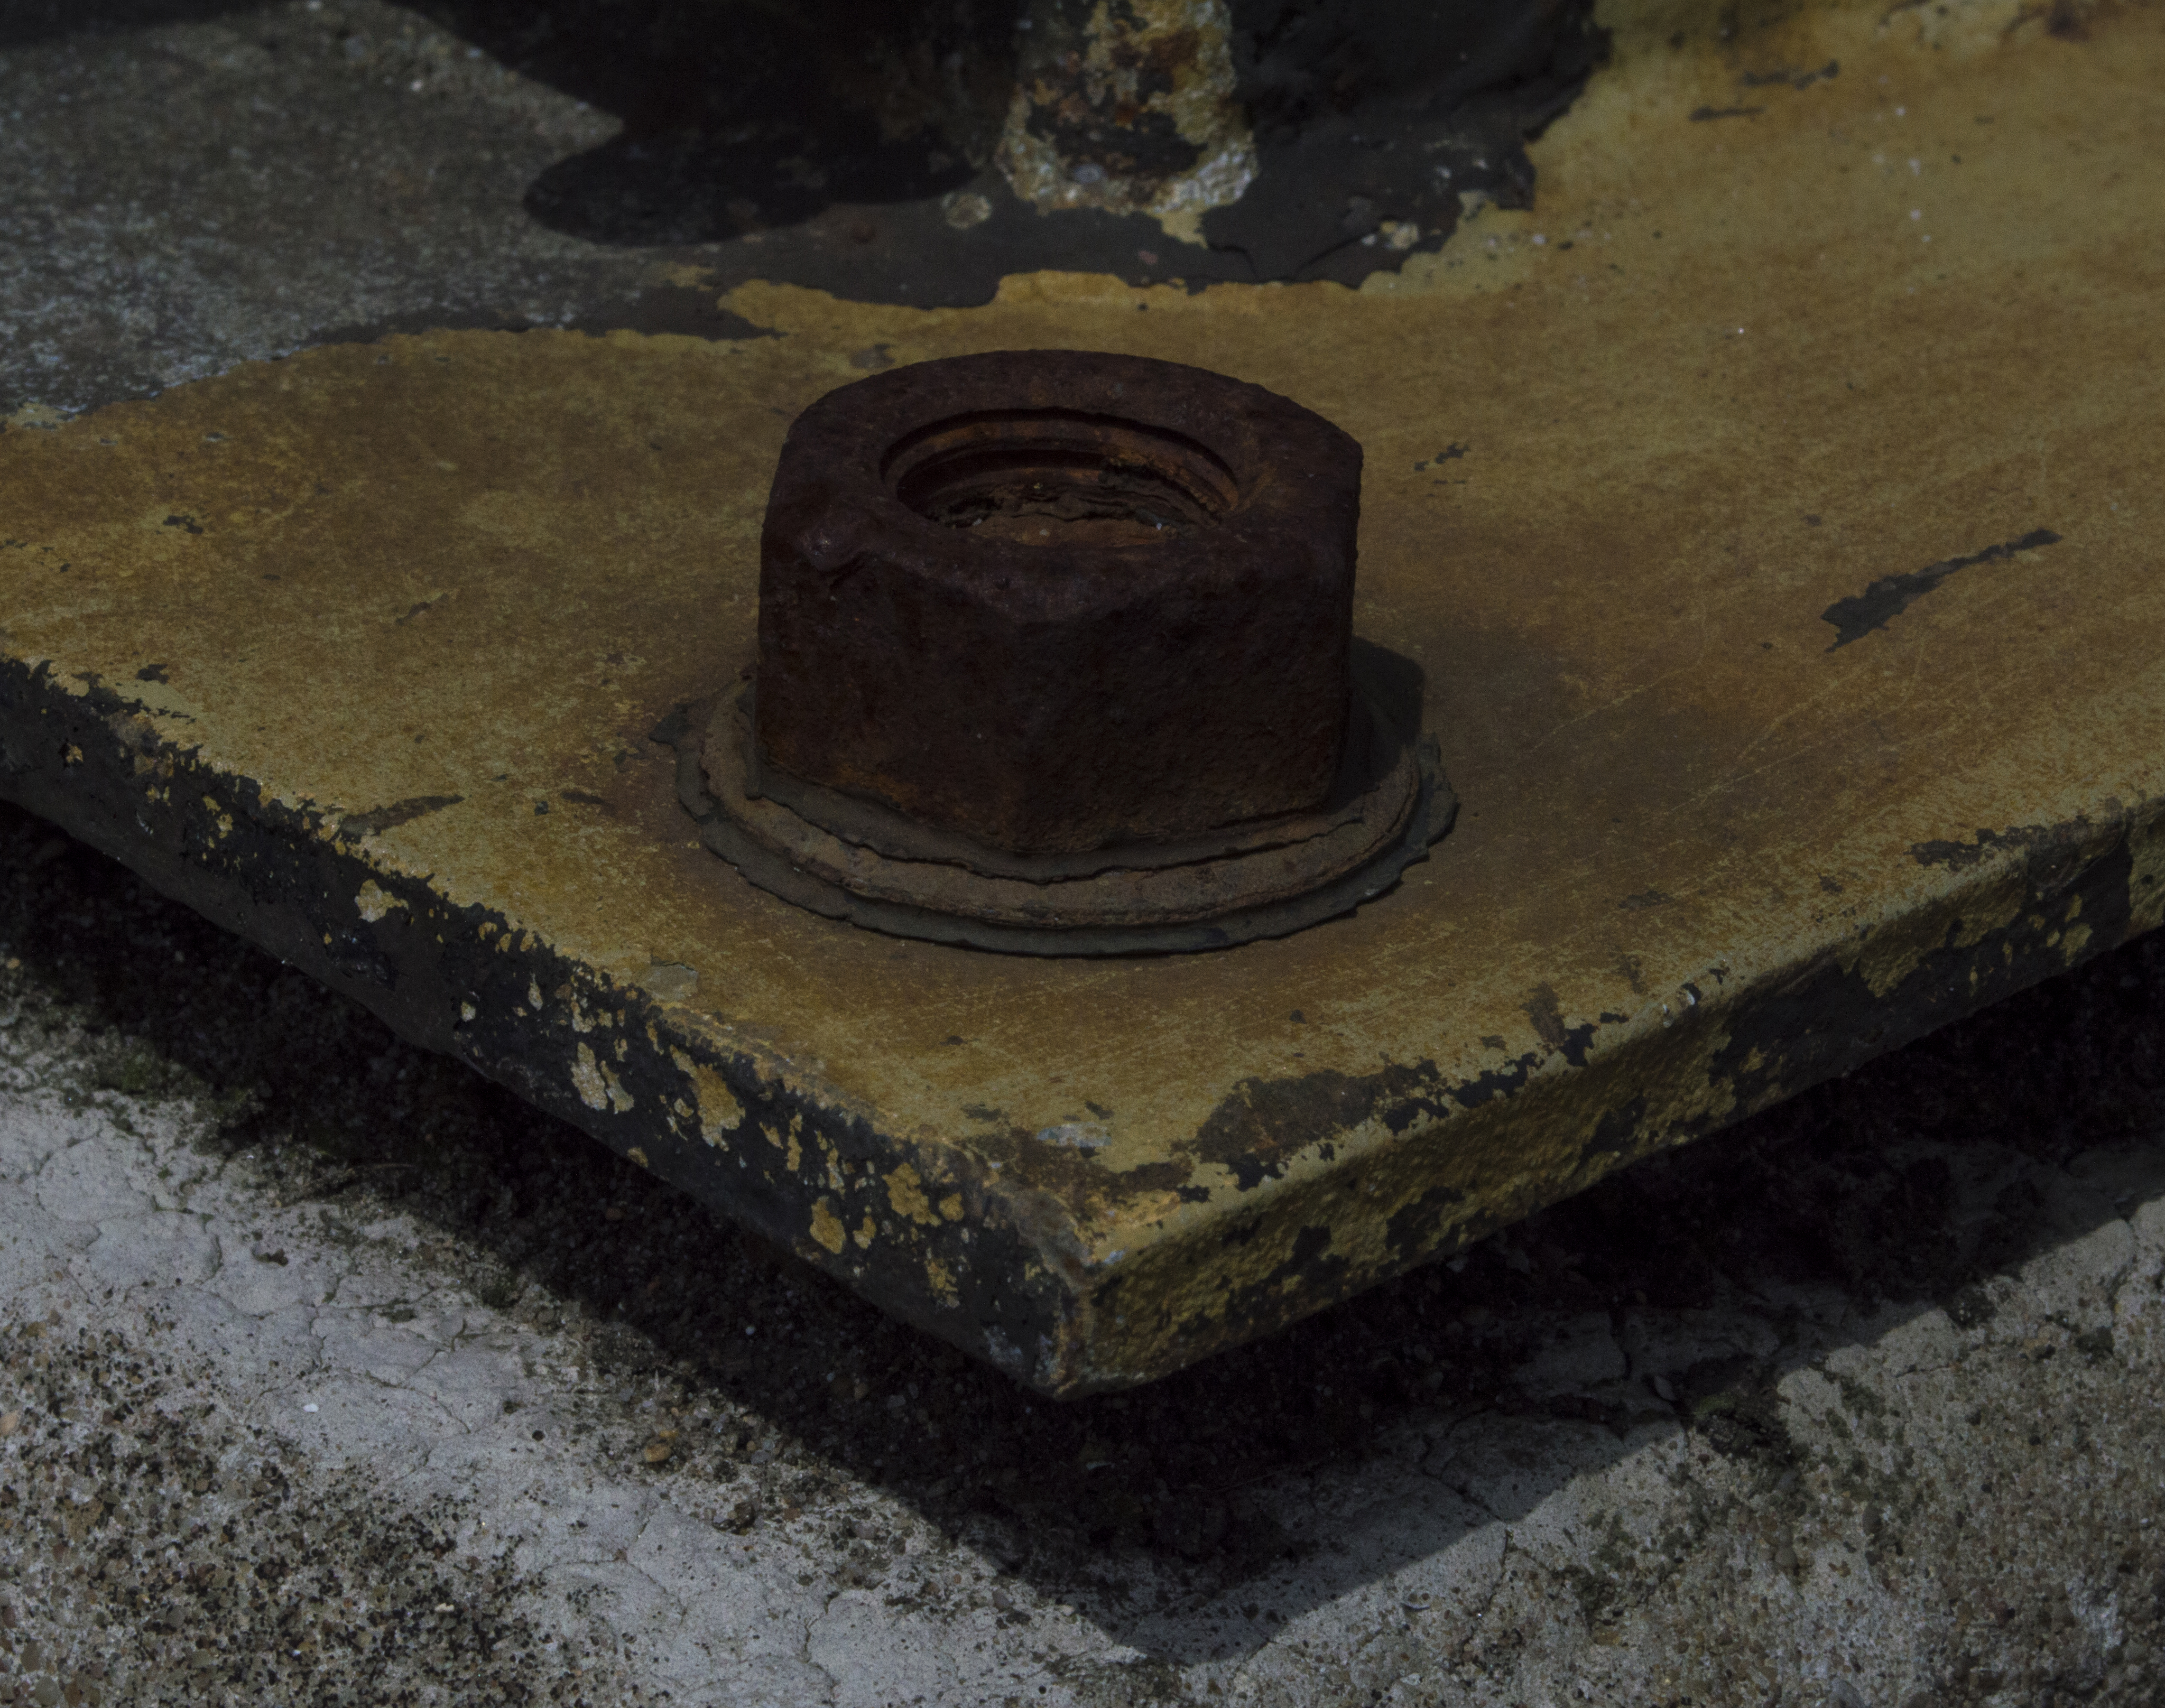
rock, wood, photography, van, rail, urban, photo, station, nikon, material, sculpture, art, holland, nederland, netherlands, de, gare, temple, dutch, outdoorphotography, picture, photograph, fotos, foto, fotografie, pd, kunst, carving, paulvandevelde, pdvandevelde, padagudaloma, natuurfotografie, dordrecht, nederlandinfotos, urbanfotografie, pvdvfotografie, pdvandeveldedordrecht, nederlandsefotografie, dutchphotogaraphy, totallydutch, roest, fotografienederland, hollandsefotografie, fotografieholland, velde, ijzer, bout, moer, schroefdraad, ancient history